Disney's Extreme Skate Adventure

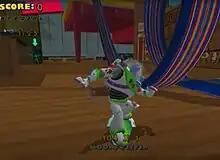
A screenshot of gameplay in the console release of "Extreme Skate Adventure".

"Disney's Extreme Skate Adventure" allows players to skate in stages inspired by Pixar's "Toy Story" and Disney's "Tarzan" and "The Lion King", as well as two customizable featuring licensed characters and two child skaters, Ryan and Mallie Ann. The game features the same engine and gameplay mechanics as "Tony Hawk's Pro Skater 4", with minor changes to simplify the control scheme, in which tricks and manuals are performed with the press of a single button and the performance of different tricks is differentiated by the type of obstacle. Players are able to revert to a more complex, combination-based control scheme by enabling 'Pro Controls' featured in the game's settings.